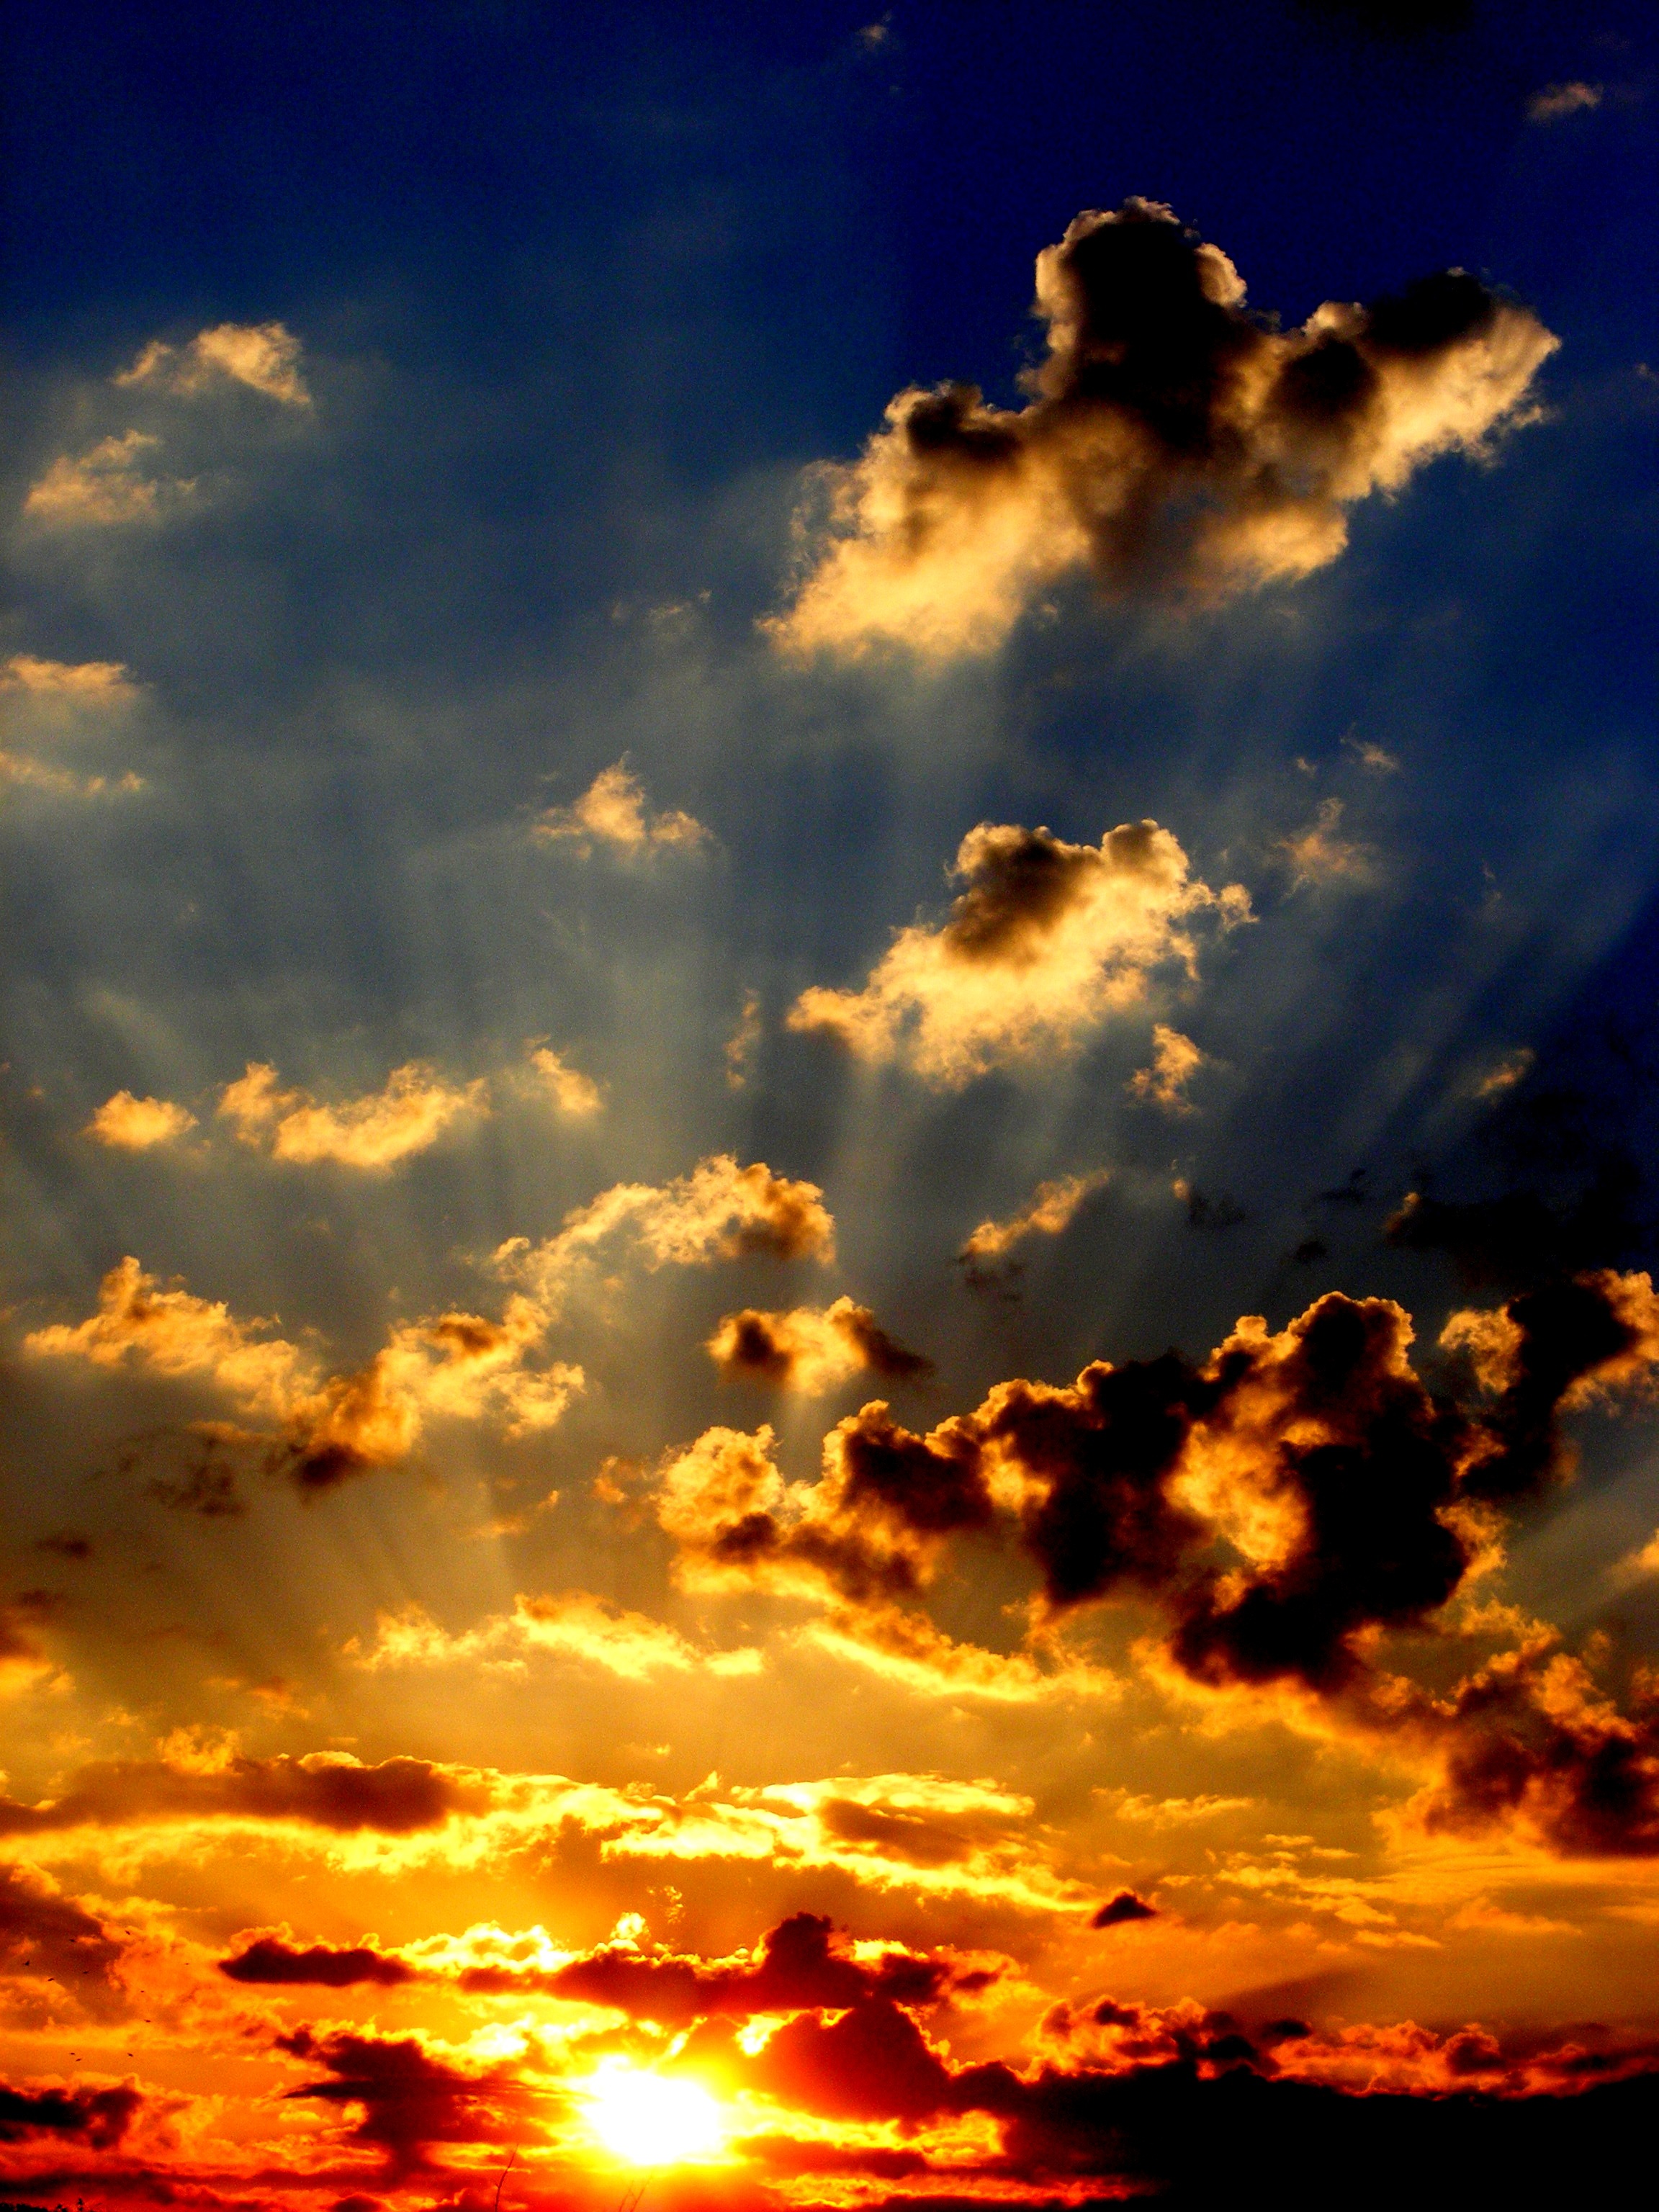
horizon, cloud, sky, sun, sunrise, sunset, sunlight, dawn, atmosphere, dusk, evening, twilight, red, cumulus, in the evening, afterglow, meteorological phenomenon, red sky at morning